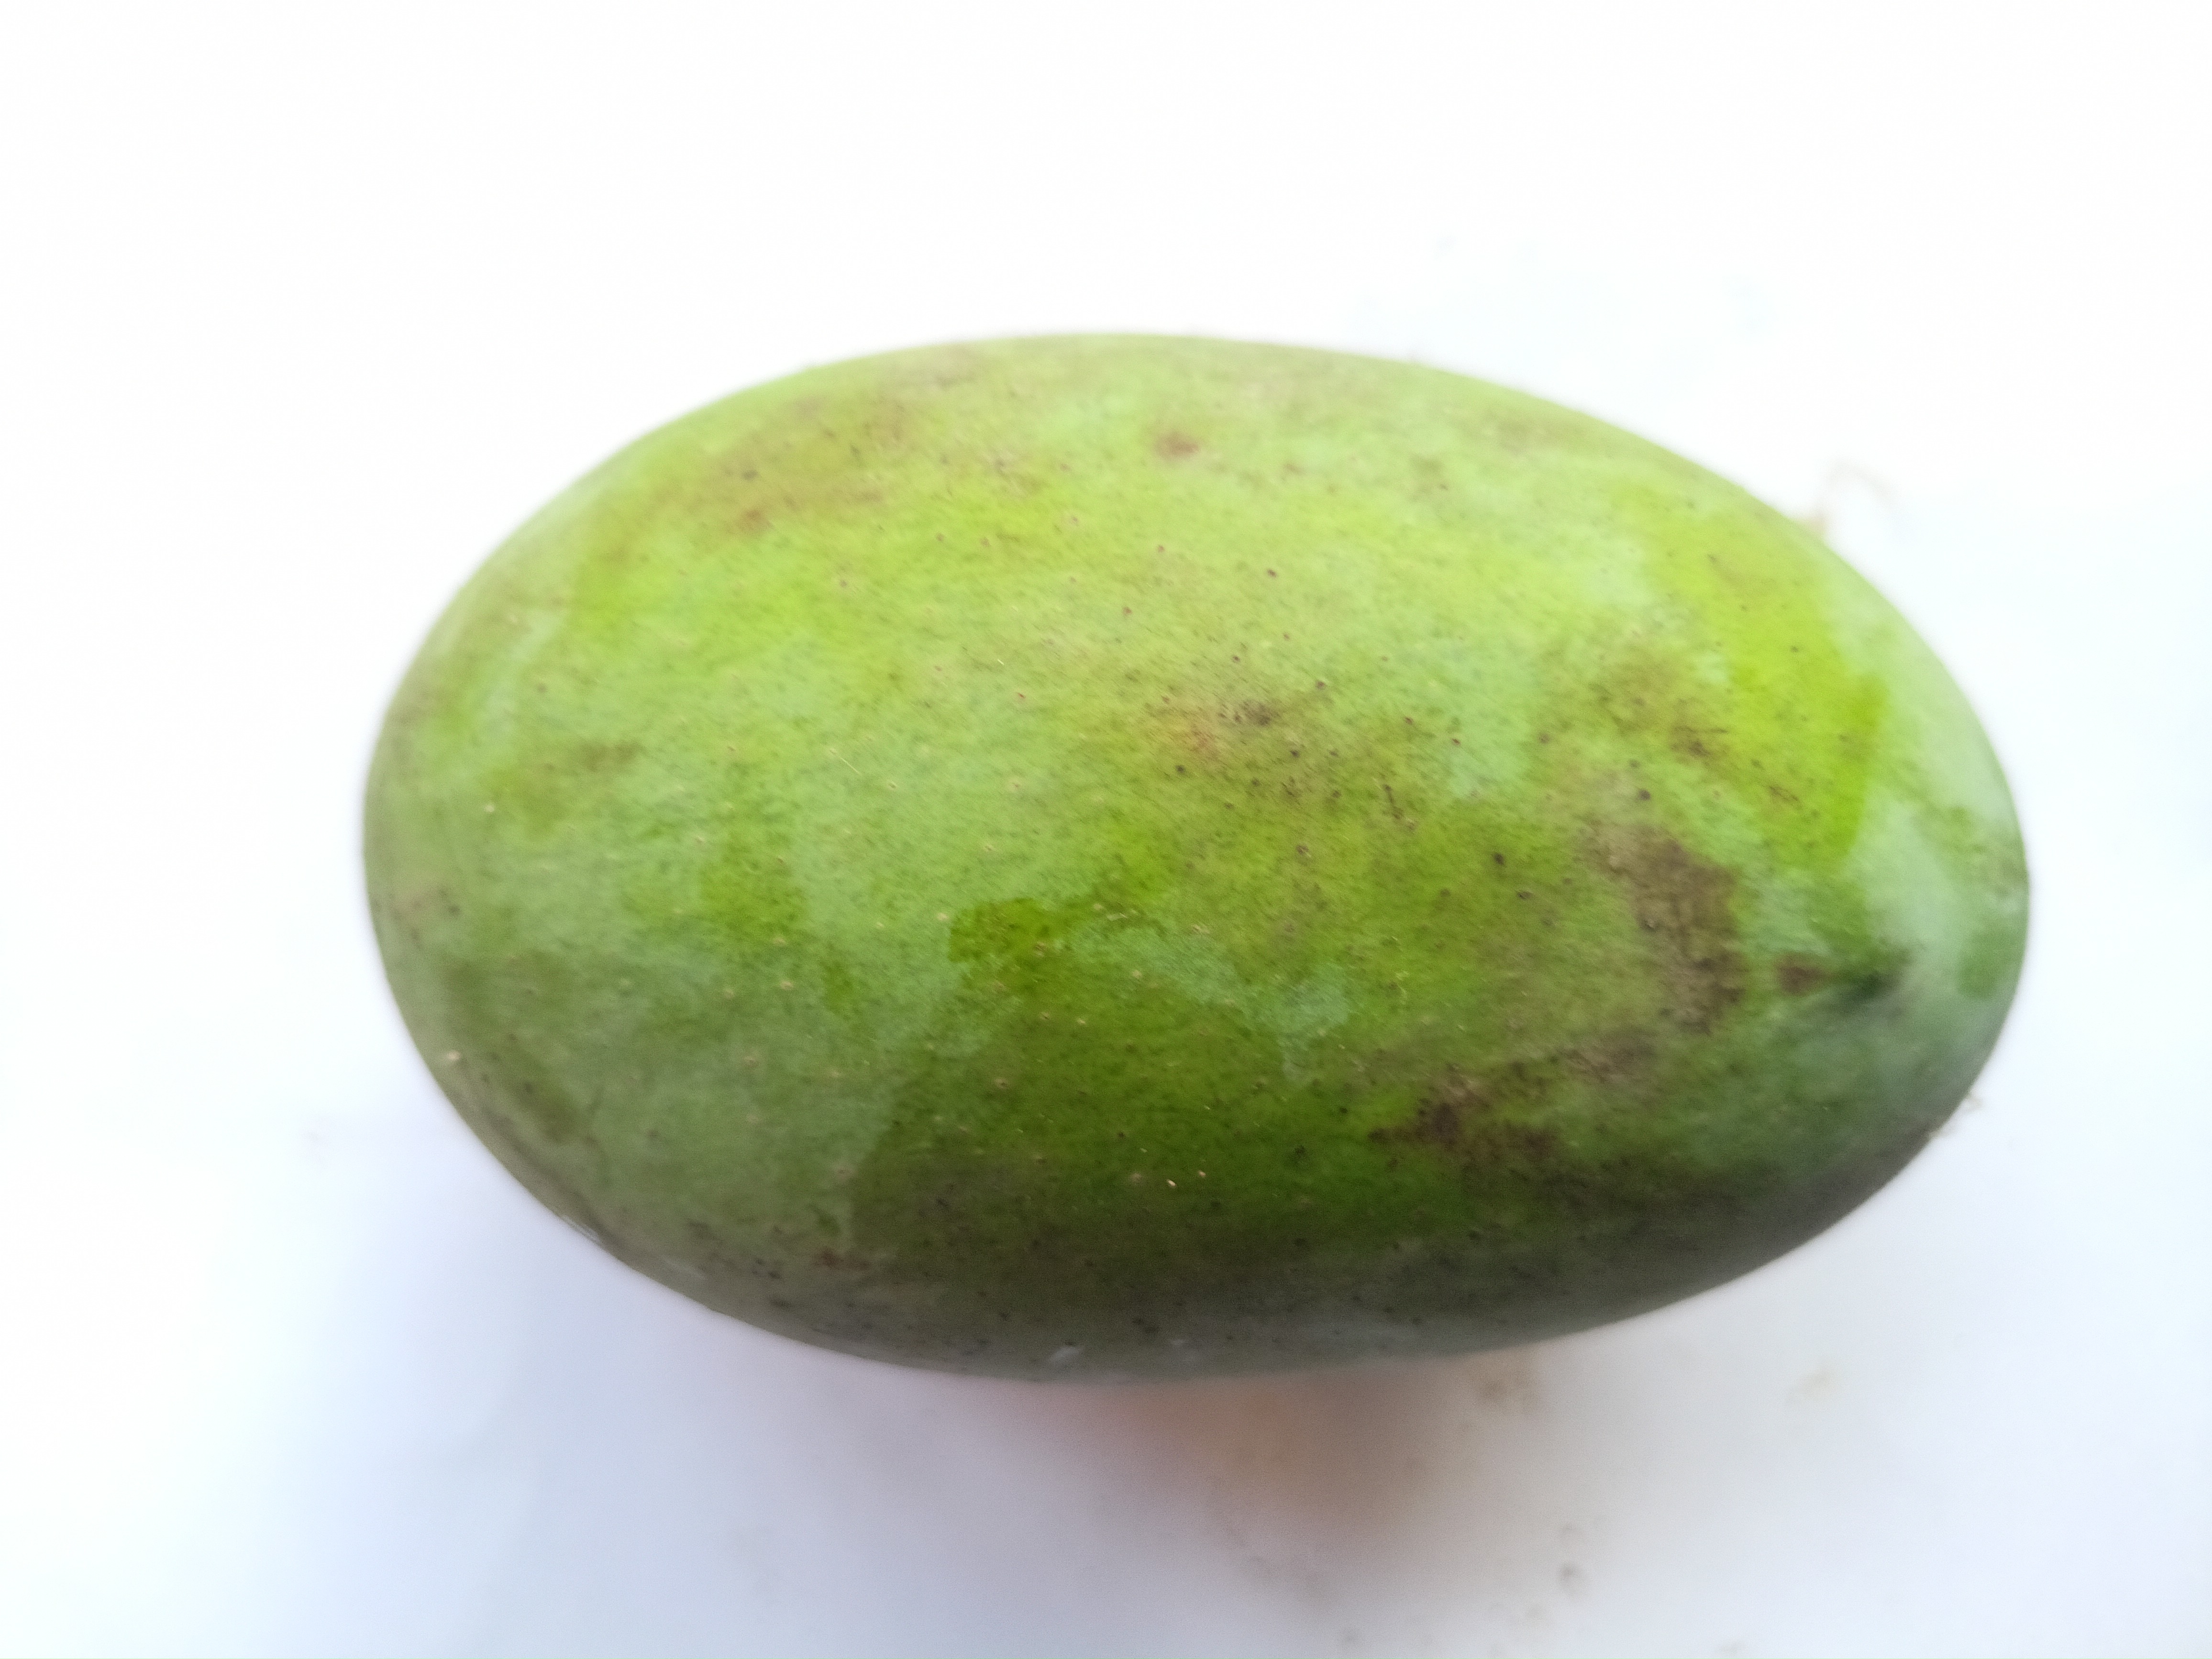
Mango variety: Langra